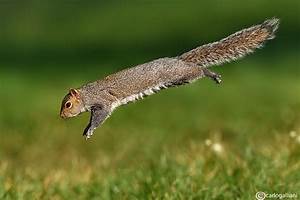
Label: scoiattolo